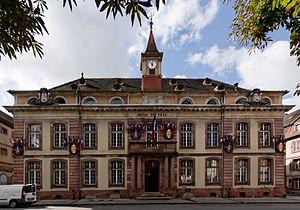
François-Bernardin Noblat, né le 20 mai 1714 à Belfort, mort le 17 juin 1792 à Sevenans, seigneur de Sévenans, de Morvillars et d'autres lieux, est un avocat français, commissaire des guerres, subdélégué de l'intendance d'Alsace, bailli et prévôt royal de Belfort, conseiller du roi au Conseil souverain d'Alsace.
Cet article dresse une liste par ordre de mandat des maires de Belfort.
Belfort est une commune française située dans le nord-est de la région Bourgogne-Franche-Comté. Chef-lieu du Territoire de Belfort, la commune comptait 49 519 habitants en 2015. Elle est la principale commune et le cœur urbain d'une agglomération de 105 390 habitants.